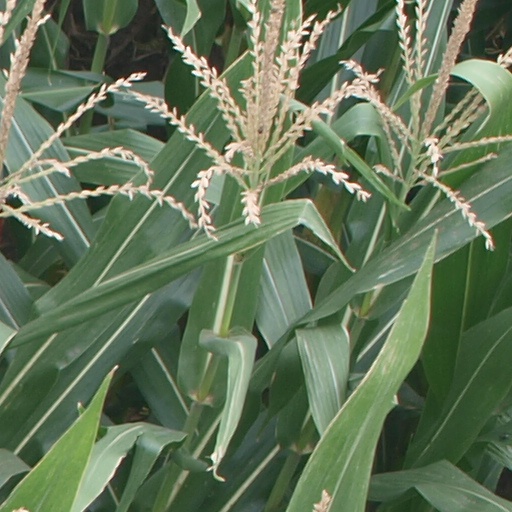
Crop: maize; corn